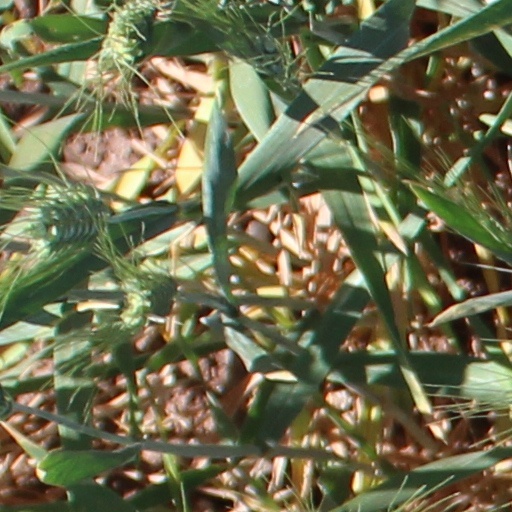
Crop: wheat